Jet Chip Wasp

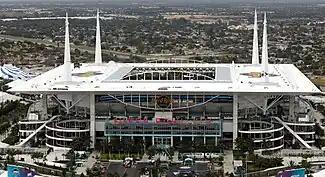
Hard Rock Stadium decorated for Super Bowl LIV.

Jet Chip Wasp (also referred to as 2-3 Jet Chip Wasp) was an American football play between Kansas City Chiefs players Patrick Mahomes and Tyreek Hill against the San Francisco 49ers on third-down-and-15 midway through the fourth quarter of Super Bowl LIV on February 2, 2020. The play helped begin the Chiefs comeback, which ultimately led to the Chiefs winning their first Super Bowl in 50 years.